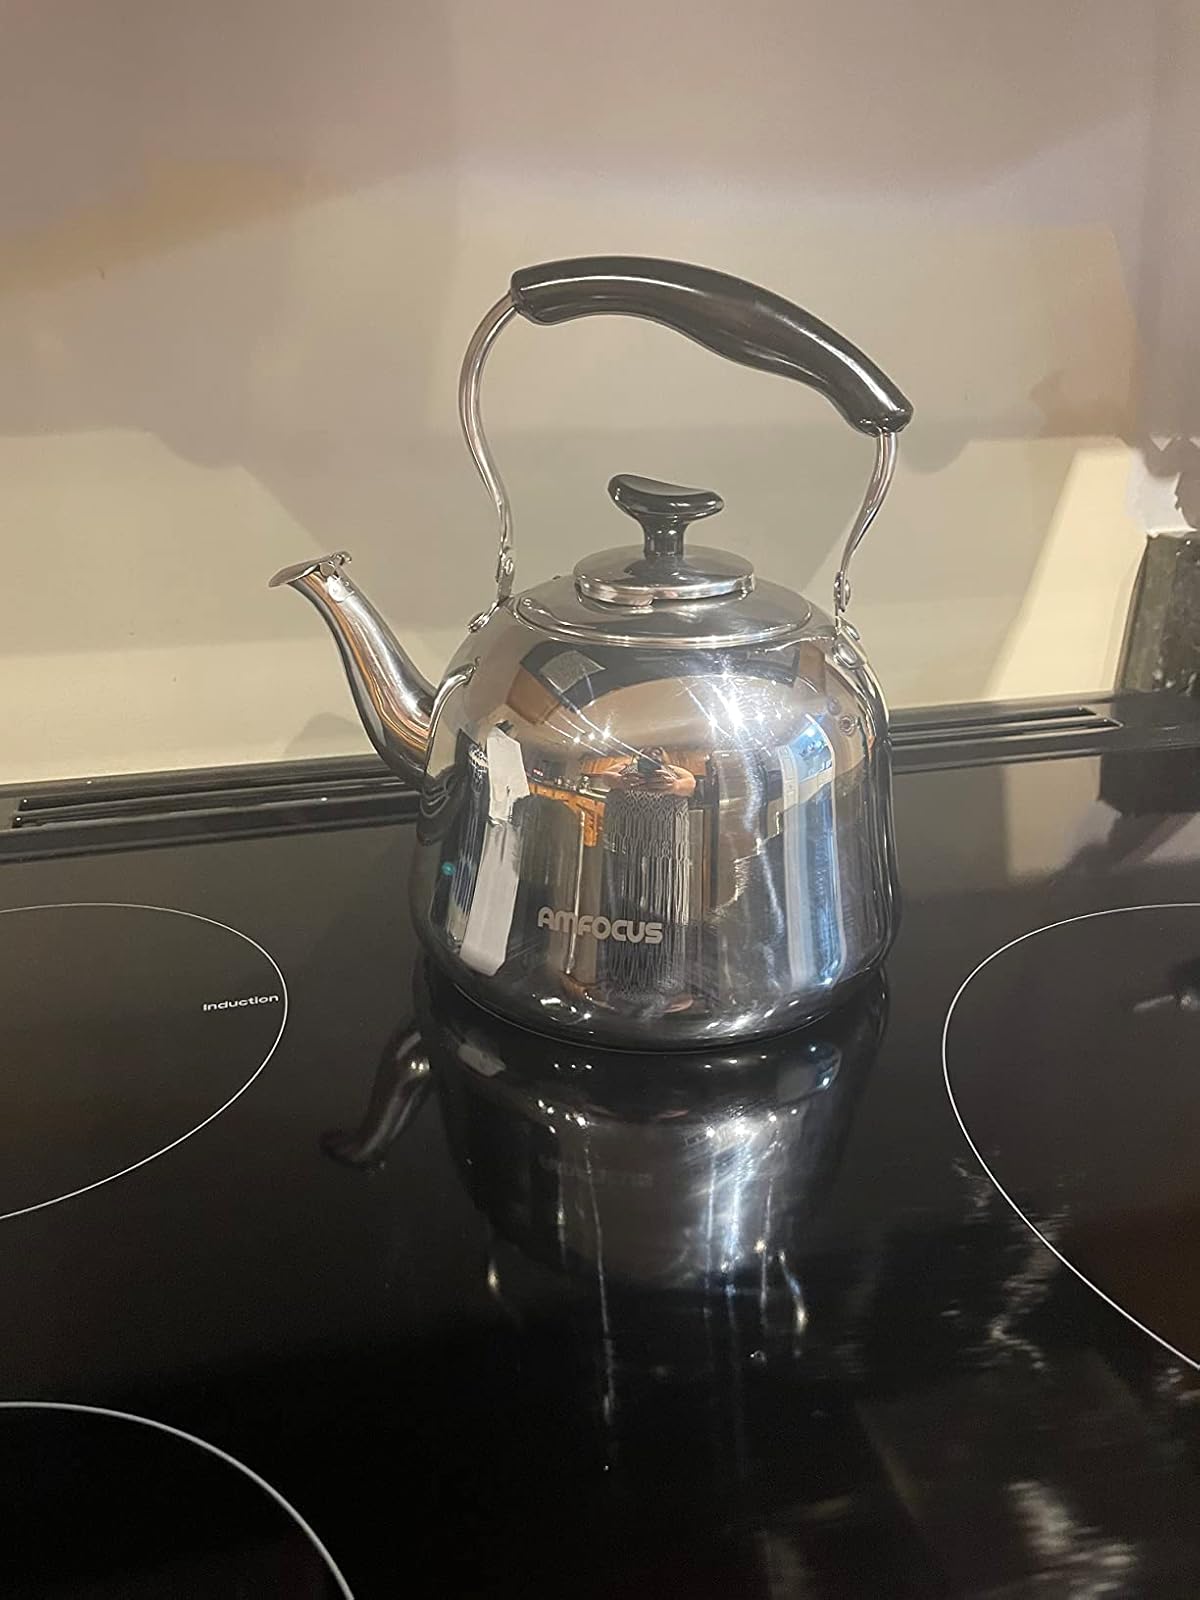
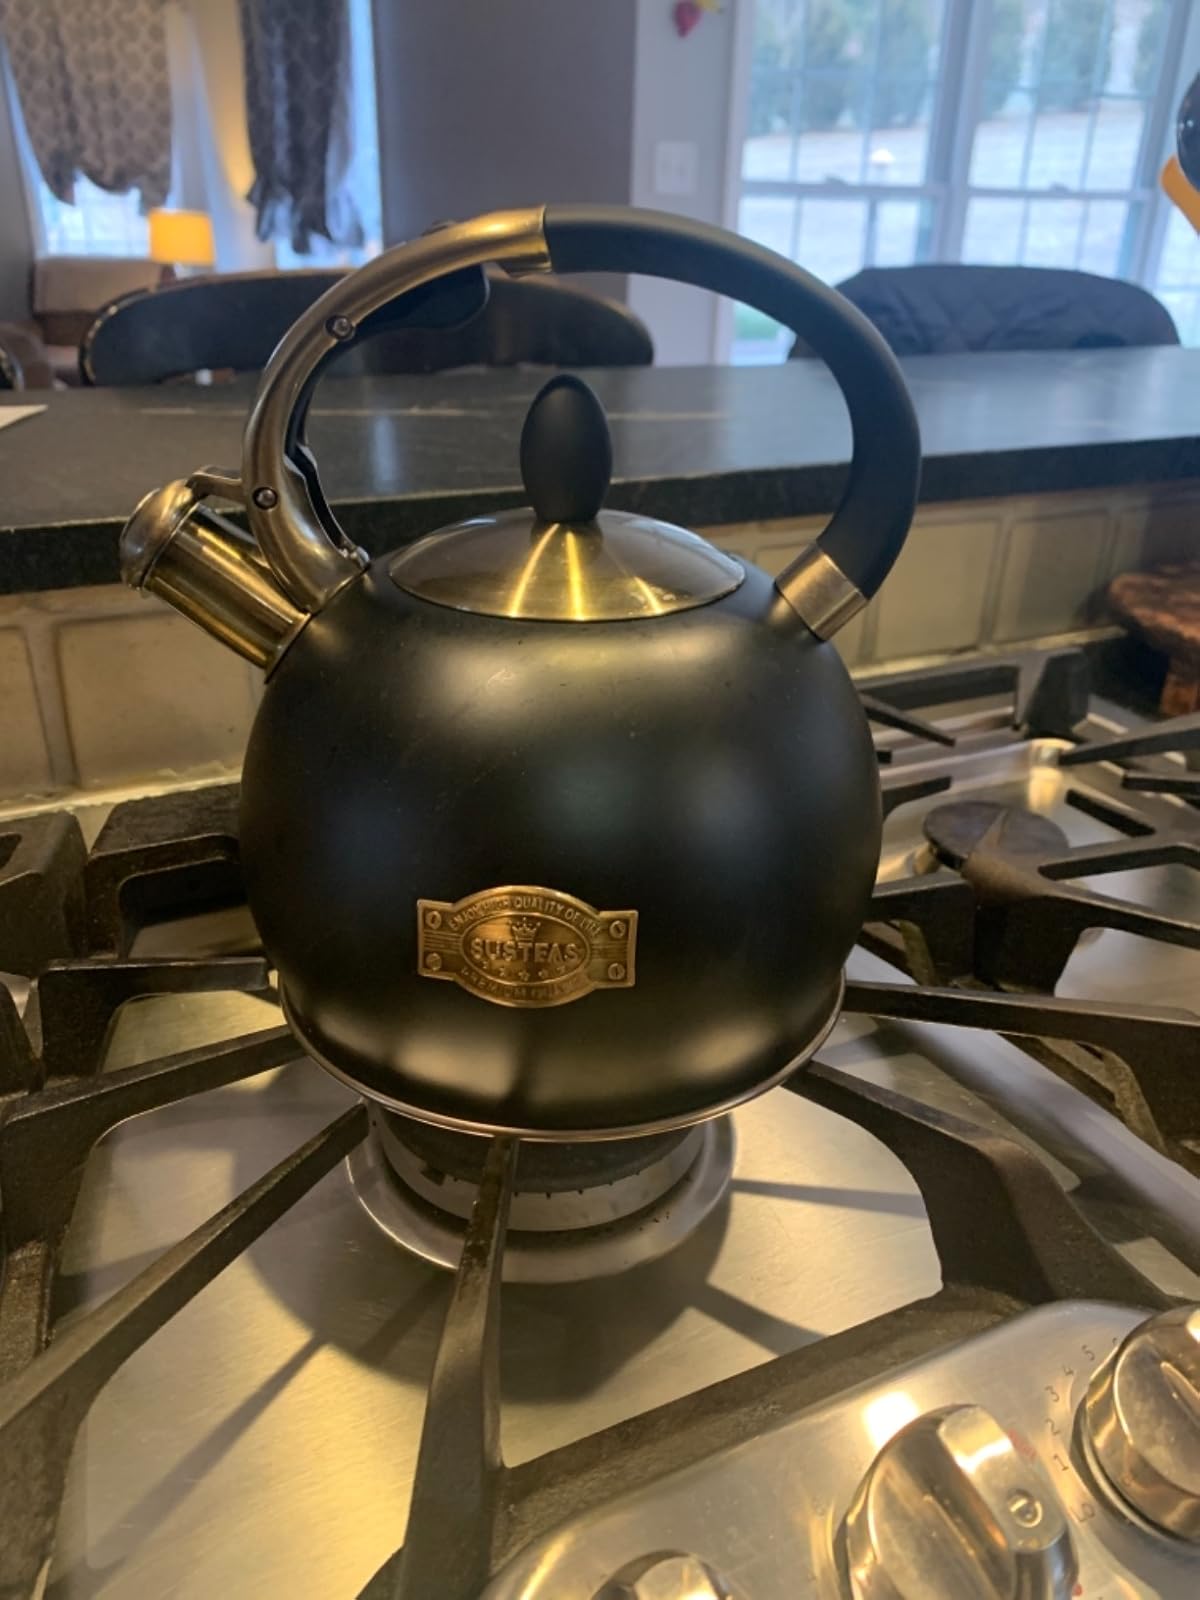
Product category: items_kettle
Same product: no